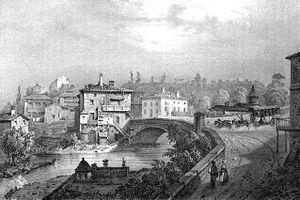
Rives, également appelée Rives-sur-Fure, de façon non officielle, au niveau local, est une commune française située dans le département de l'Isère en région Auvergne-Rhône-Alpes.